Münchner Verkehrsgesellschaft

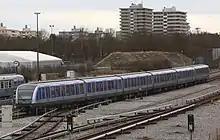
Train car of the MVG Class C

The U-Bahn, alongside the S-Bahn and Regional trains operated by the DB Regio Bayern, is the most important form of public transportation in Munich. In 2022 about 364 million passengers used it, in 2019 before the pandemic it was 615 million.